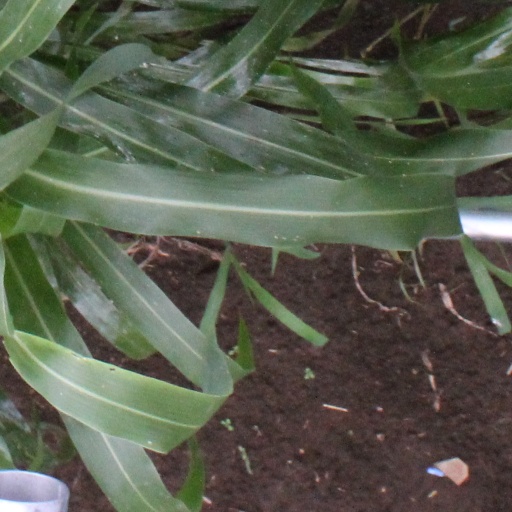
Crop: sorghum